Trångsund Fortress

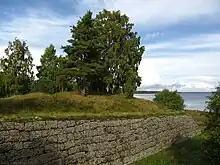
Fortifications in Trångsund

Trångsund Fortress is a naval fort by the Vyborg Bay in the town of Vysotsk, Leningrad Oblast, Russia. It was established by Peter the Great in 1710 to secure the town of Vyborg which was captured from Sweden during the Great Northern War.